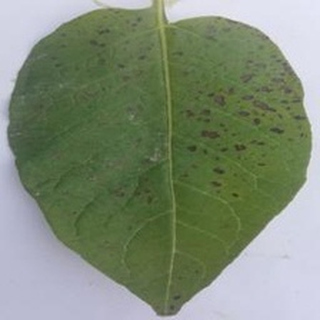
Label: potato_early_blight